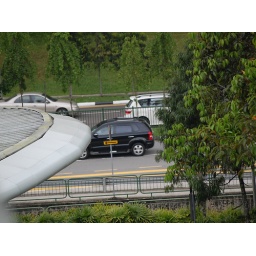
Out our lounge room window where we stayed in Upper Bukit Timah with the folks from the Salvation Army